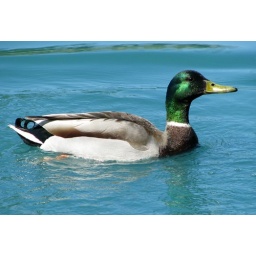
Mallard duck on the man-made lake in the senior park where my parents live.